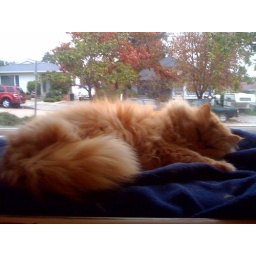
Cat sleeping in the window